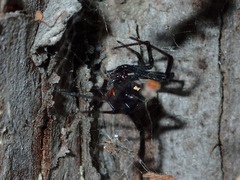
Species: Lactrodectus_hesperus